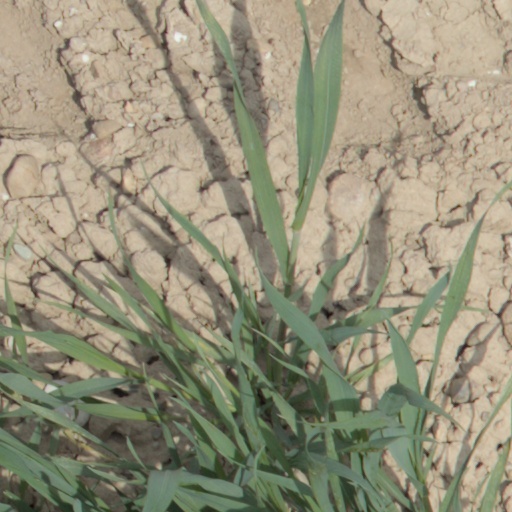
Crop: wheat